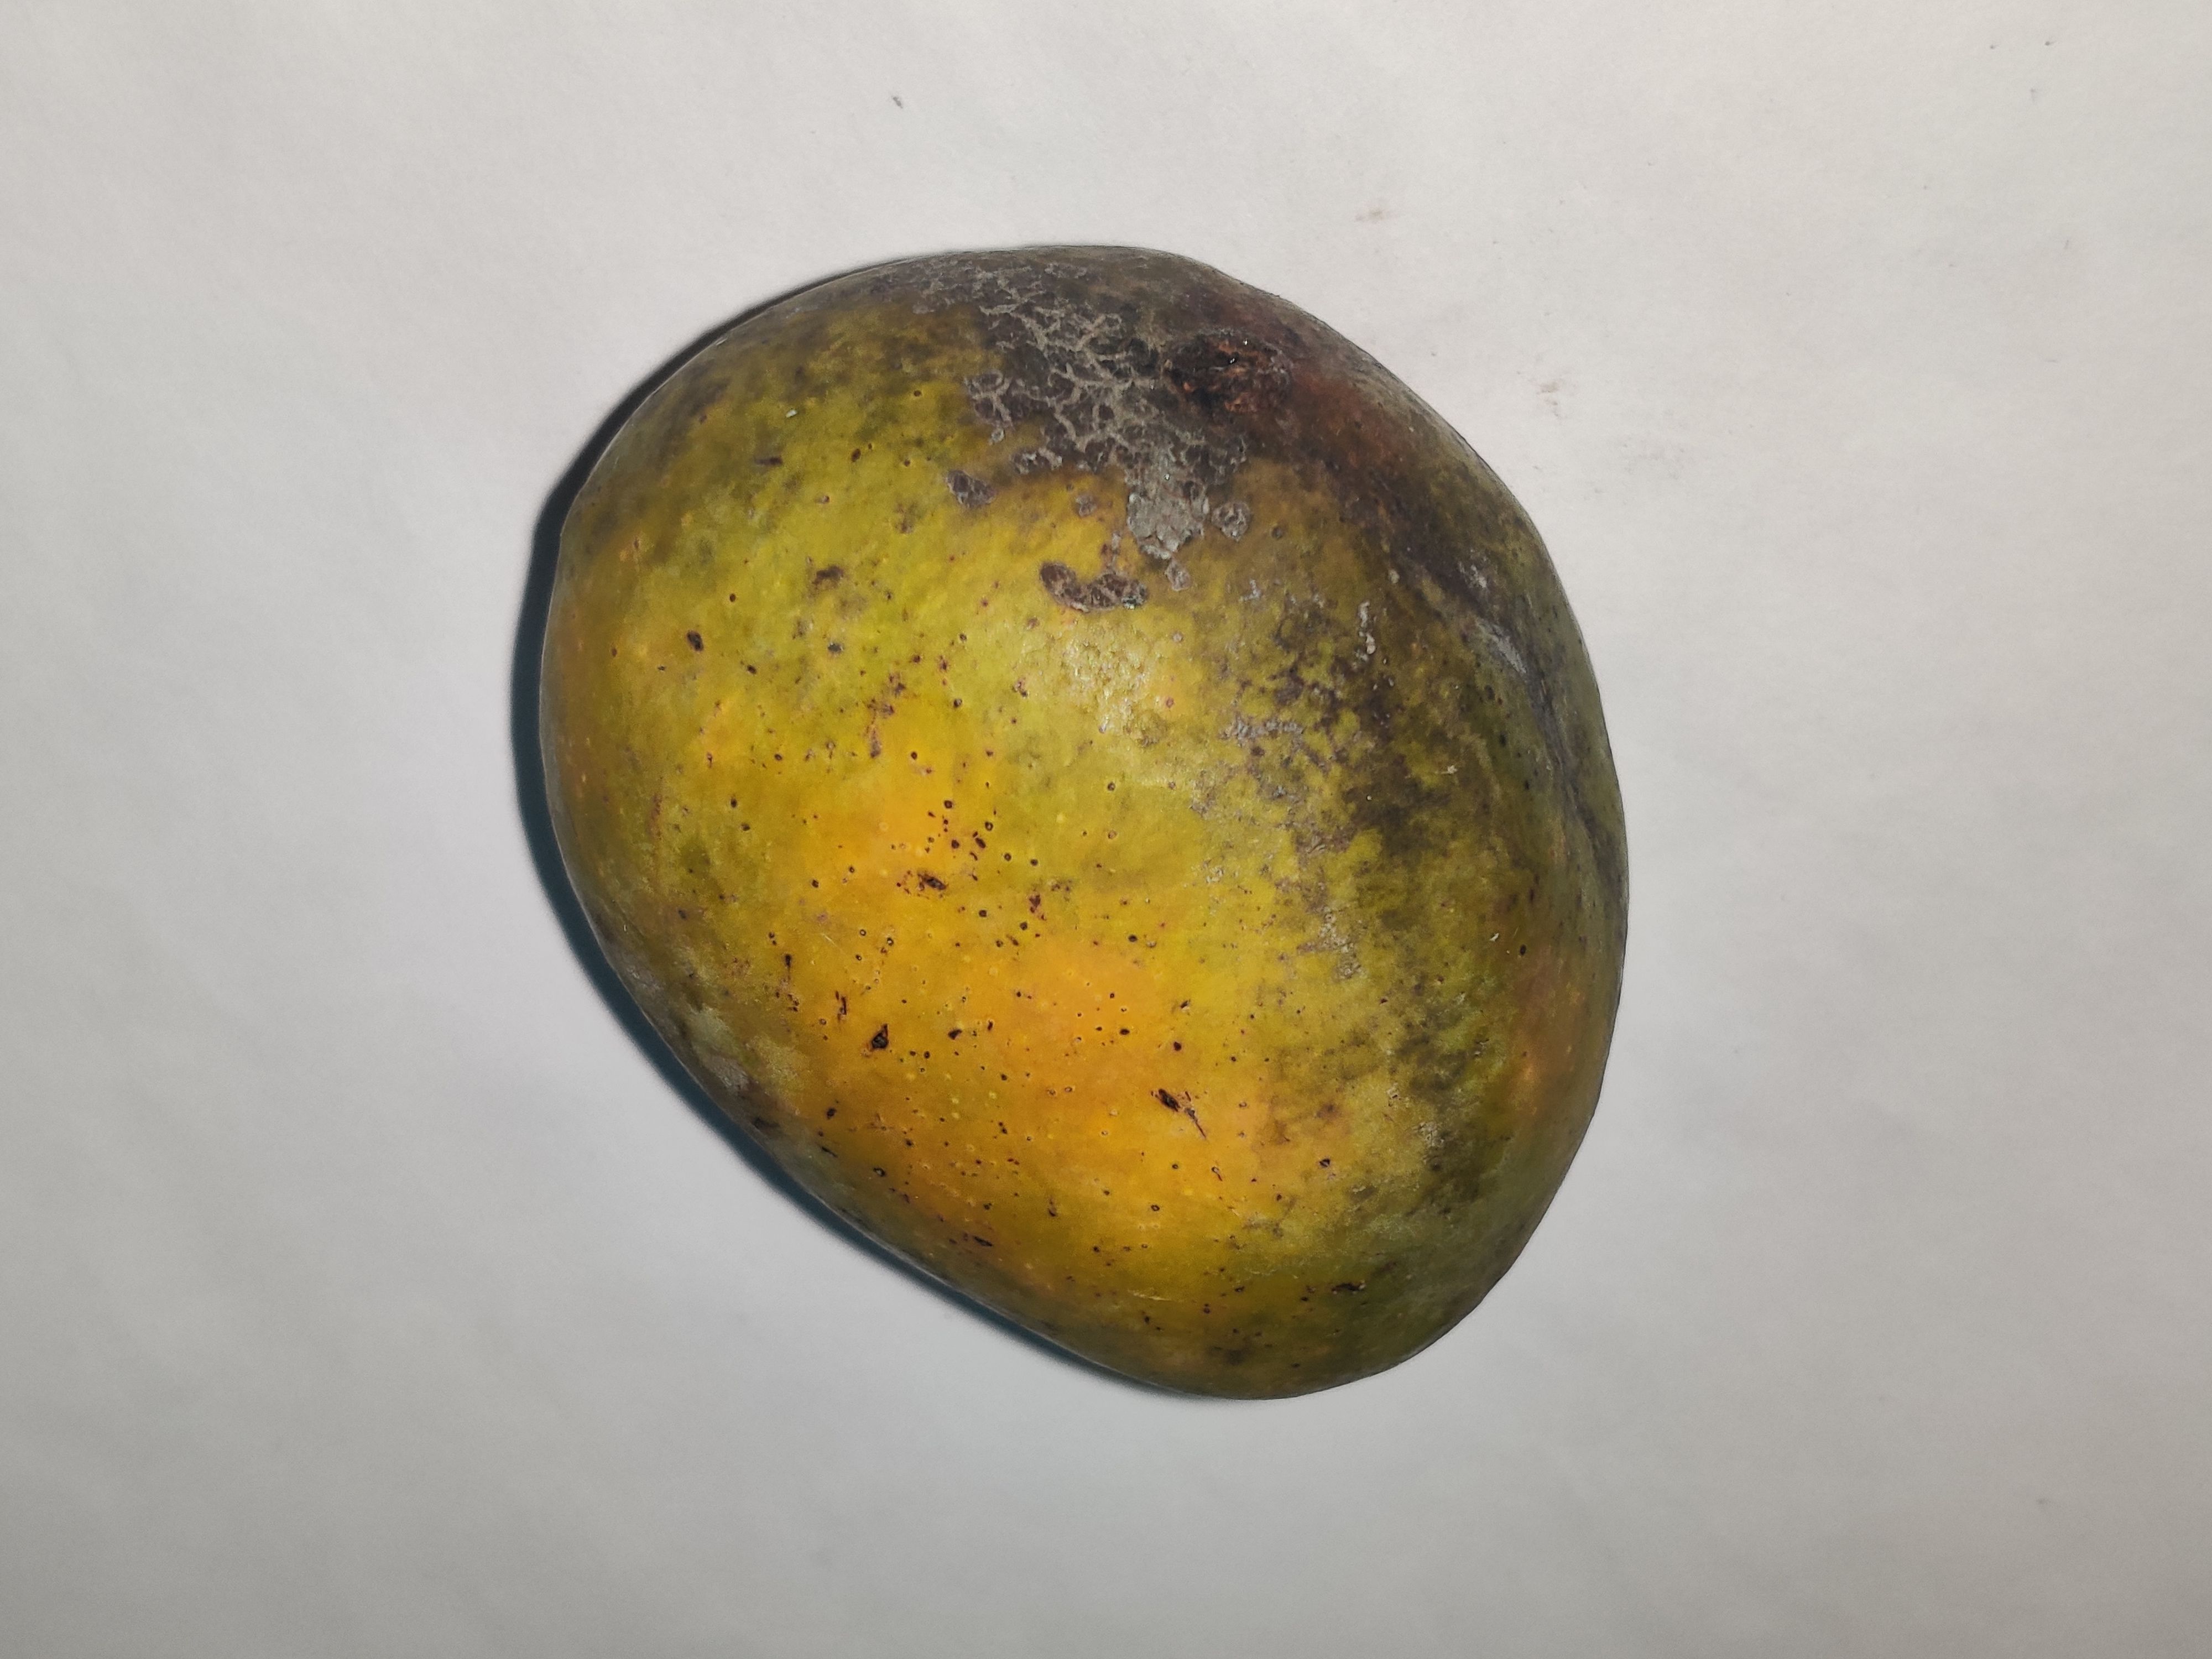
Fruit: mango
Grade: 3rd-grade